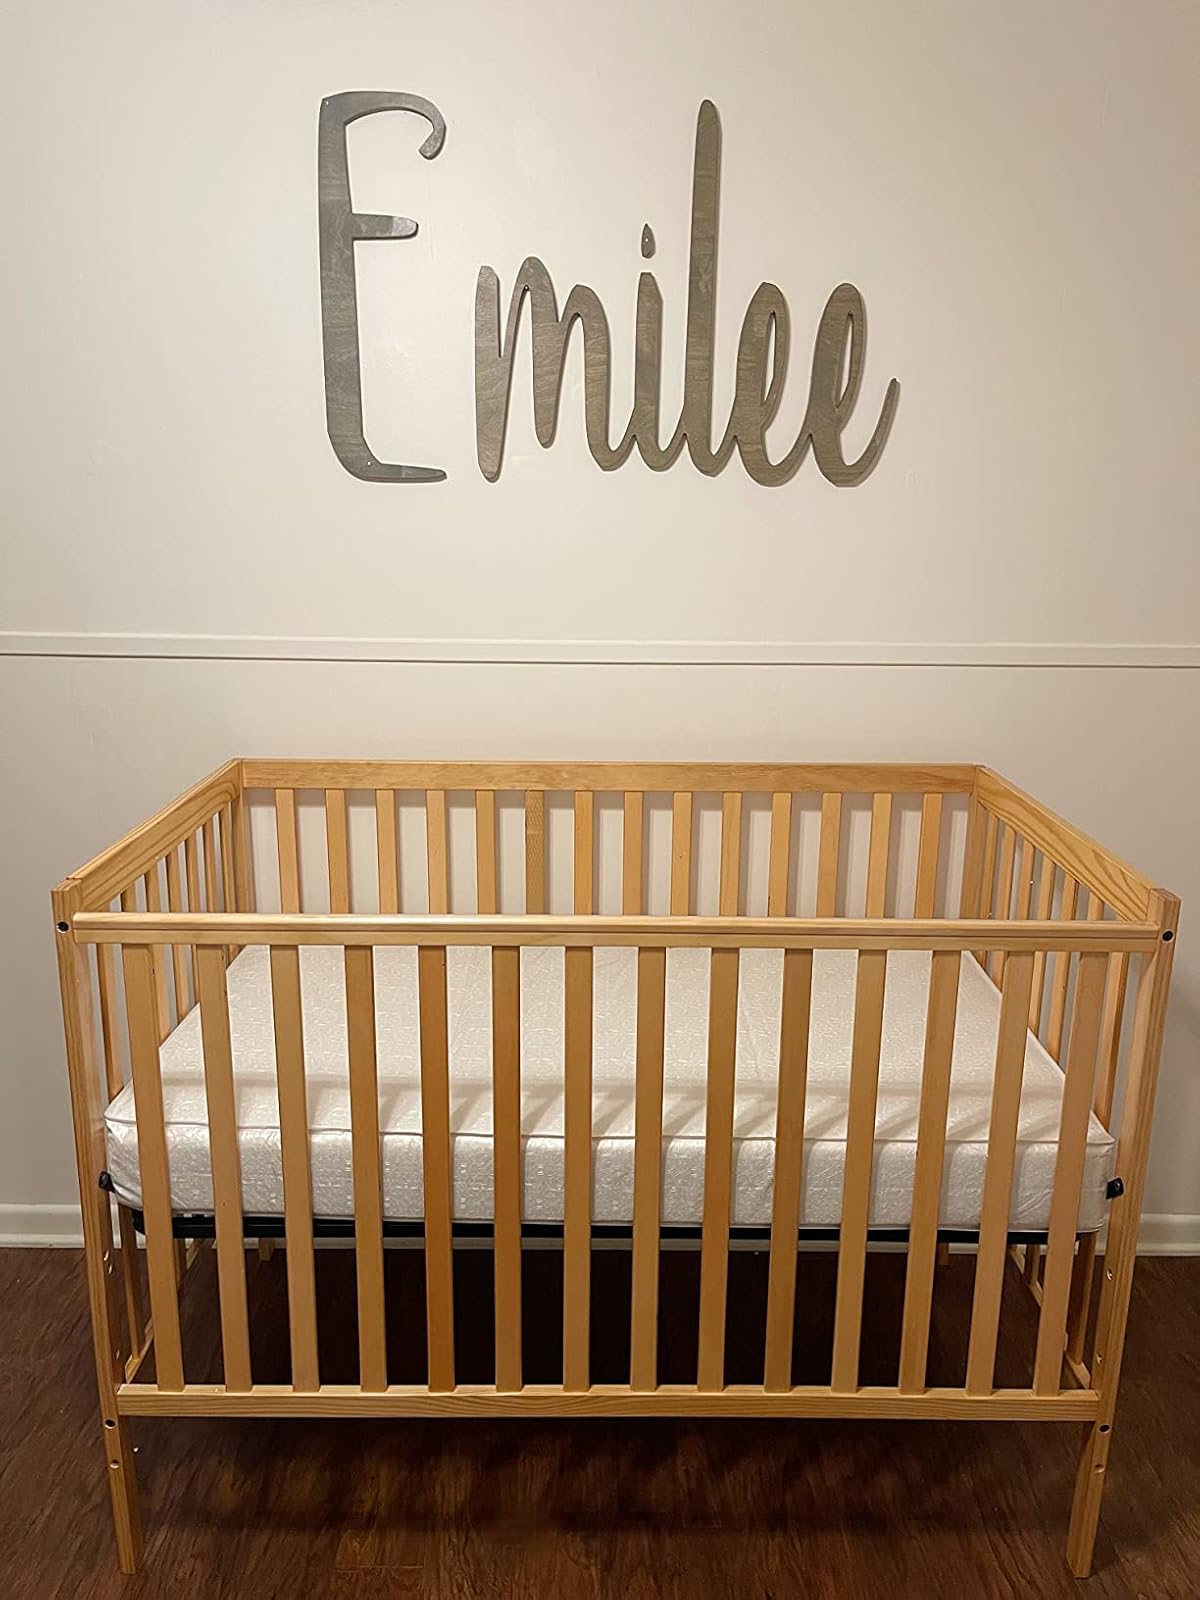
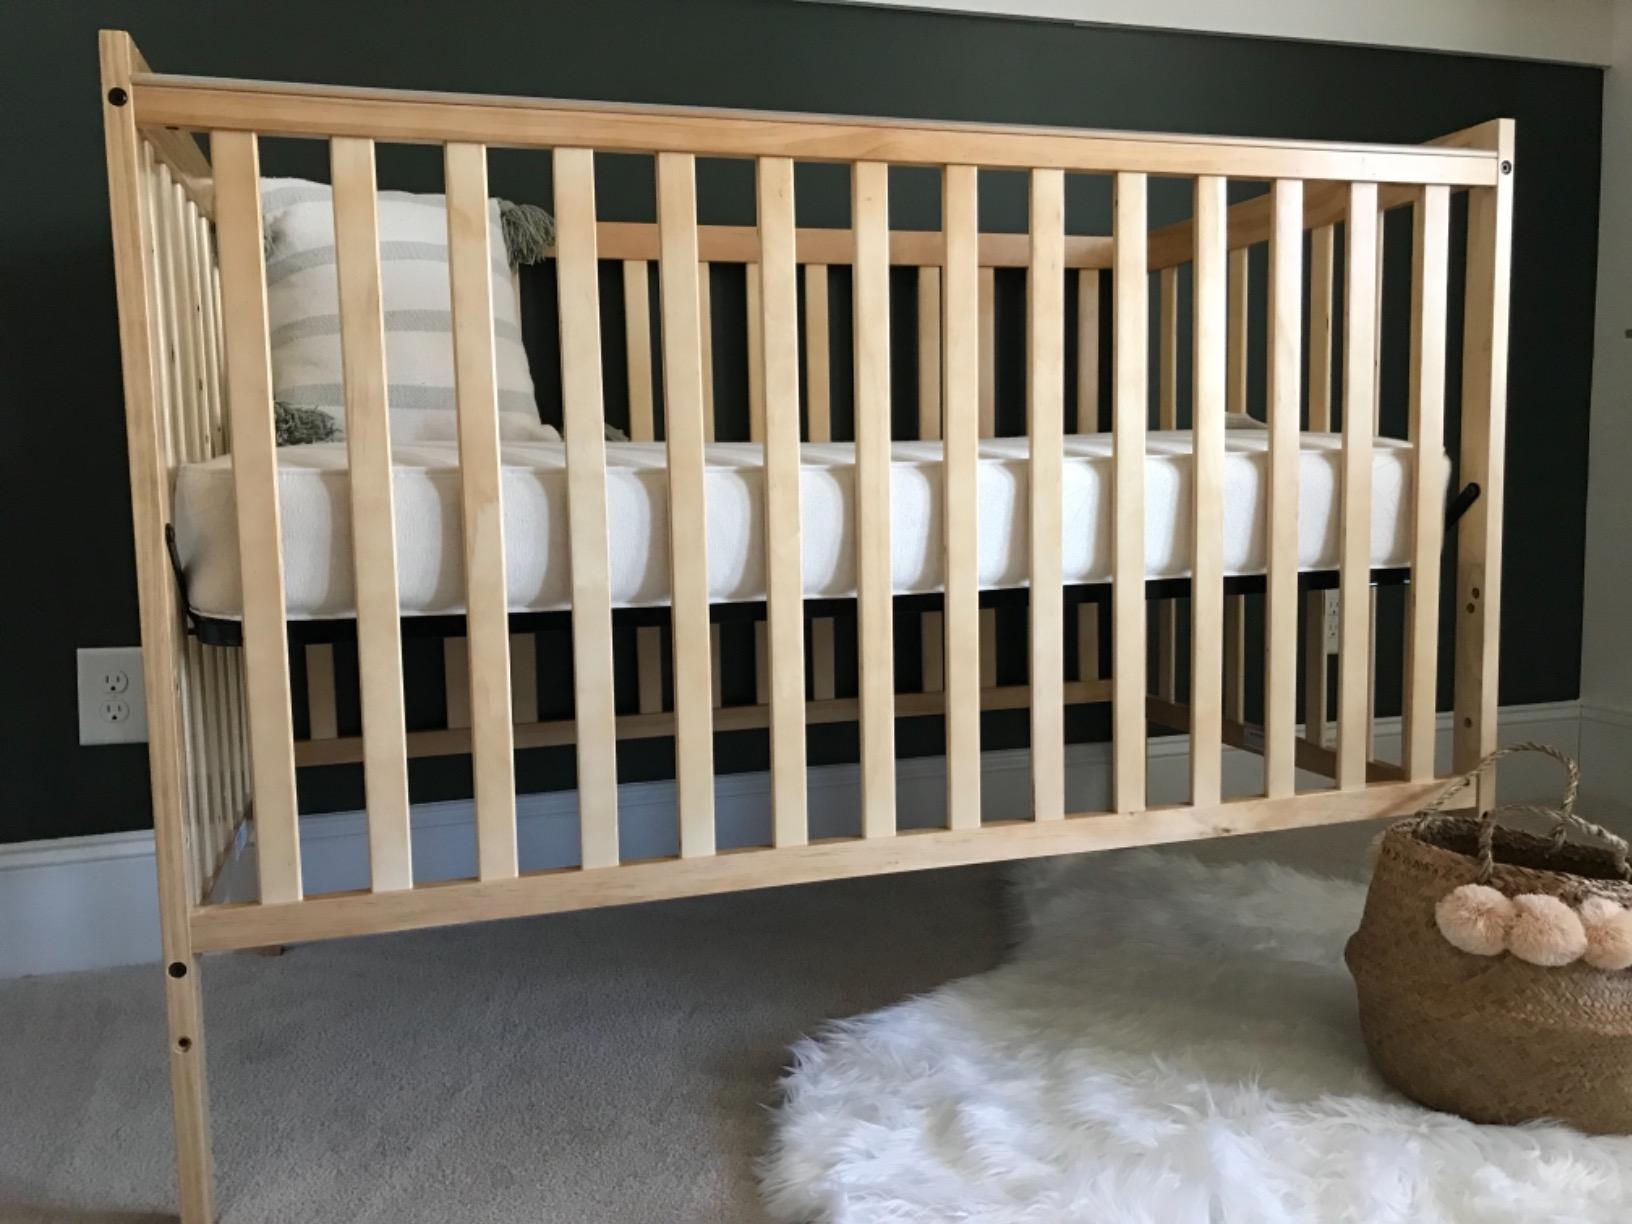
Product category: products_crib
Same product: yes